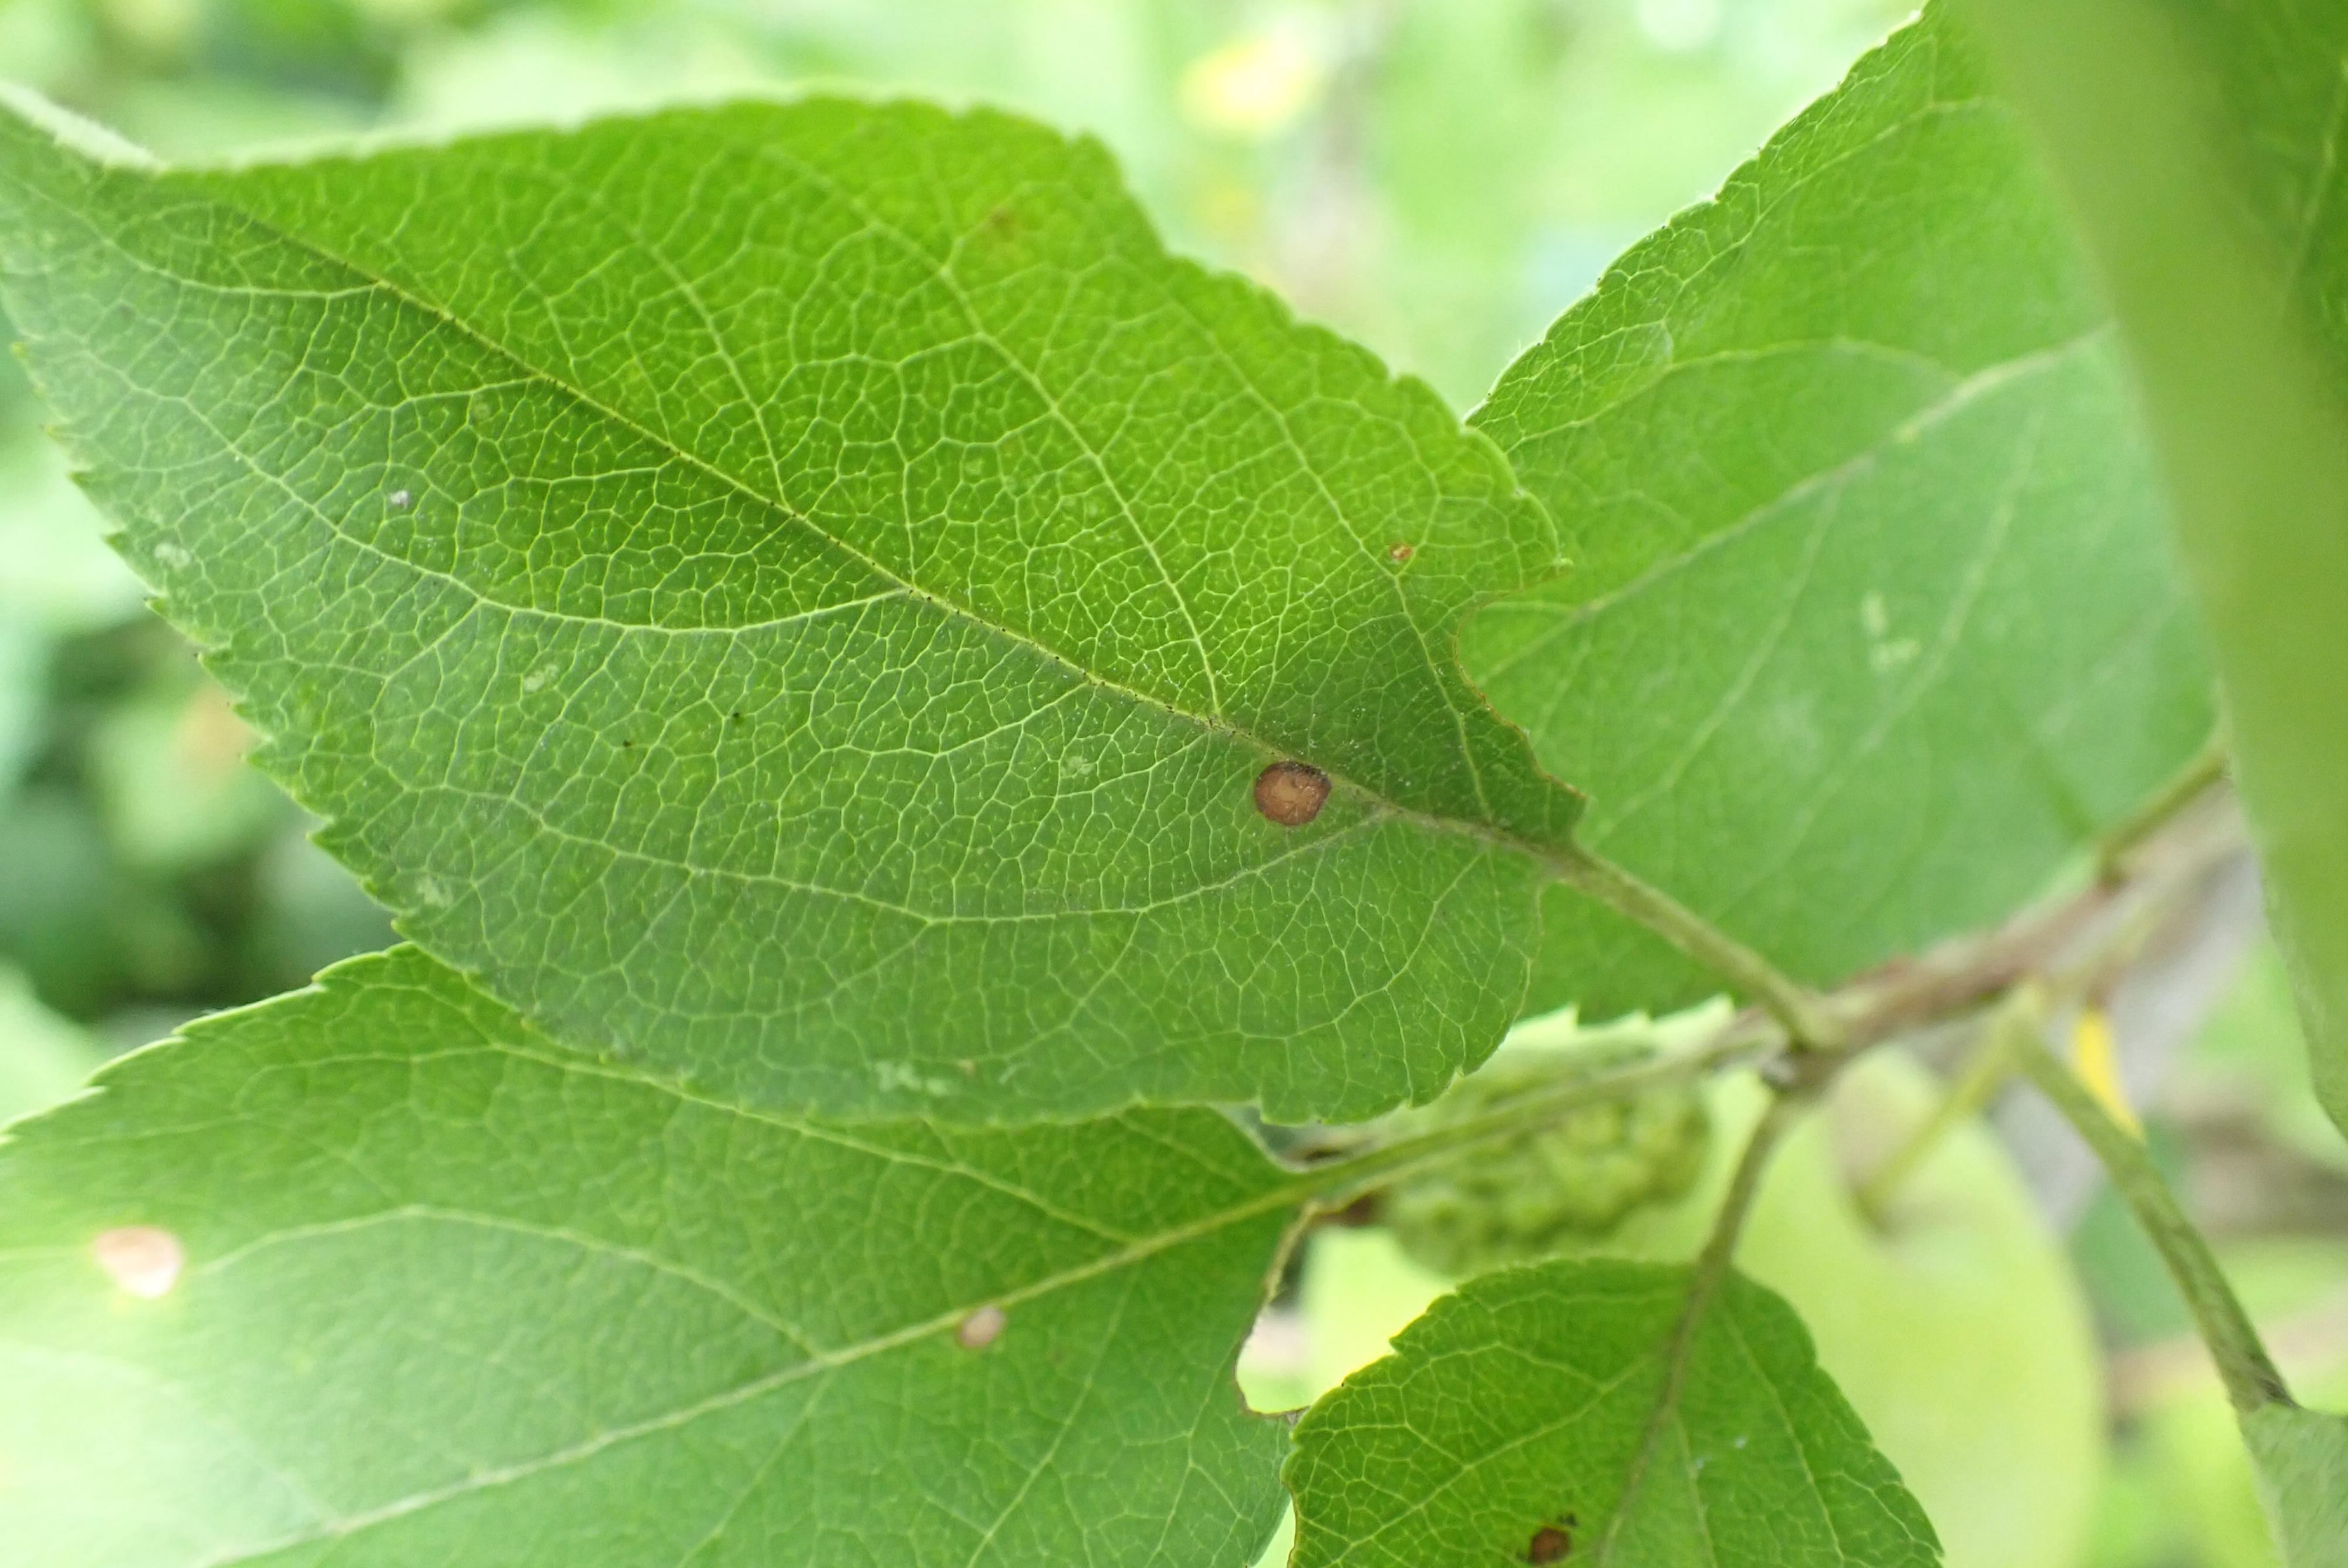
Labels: frog_eye_leaf_spot